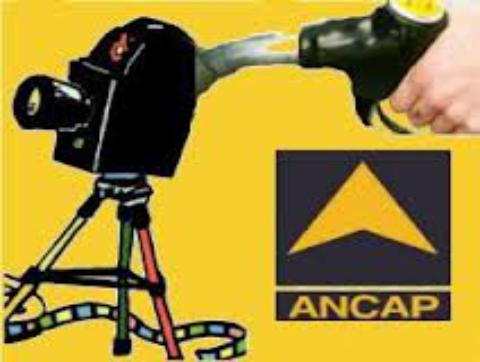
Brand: ANCAP-2
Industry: Transportation